MacGruber (TV series)

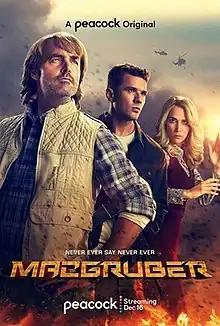
Promotional poster

MacGruber is an American action comedy television miniseries based on the recurring "Saturday Night Live" sketch of the same name, a parody of the action-adventure series "MacGyver". Produced as a sequel to the 2010 film, the series stars Will Forte as the title character, who goes up against Brigadier Commander Enos Queeth, a villain from his past. Kristen Wiig, Ryan Phillippe, Sam Elliott, Laurence Fishburne, Billy Zane, and Timothy V. Murphy also star. Co-produced by Universal Television and Broadway Video, filming took place in Albuquerque, New Mexico. The series was released on Peacock on December 16, 2021.